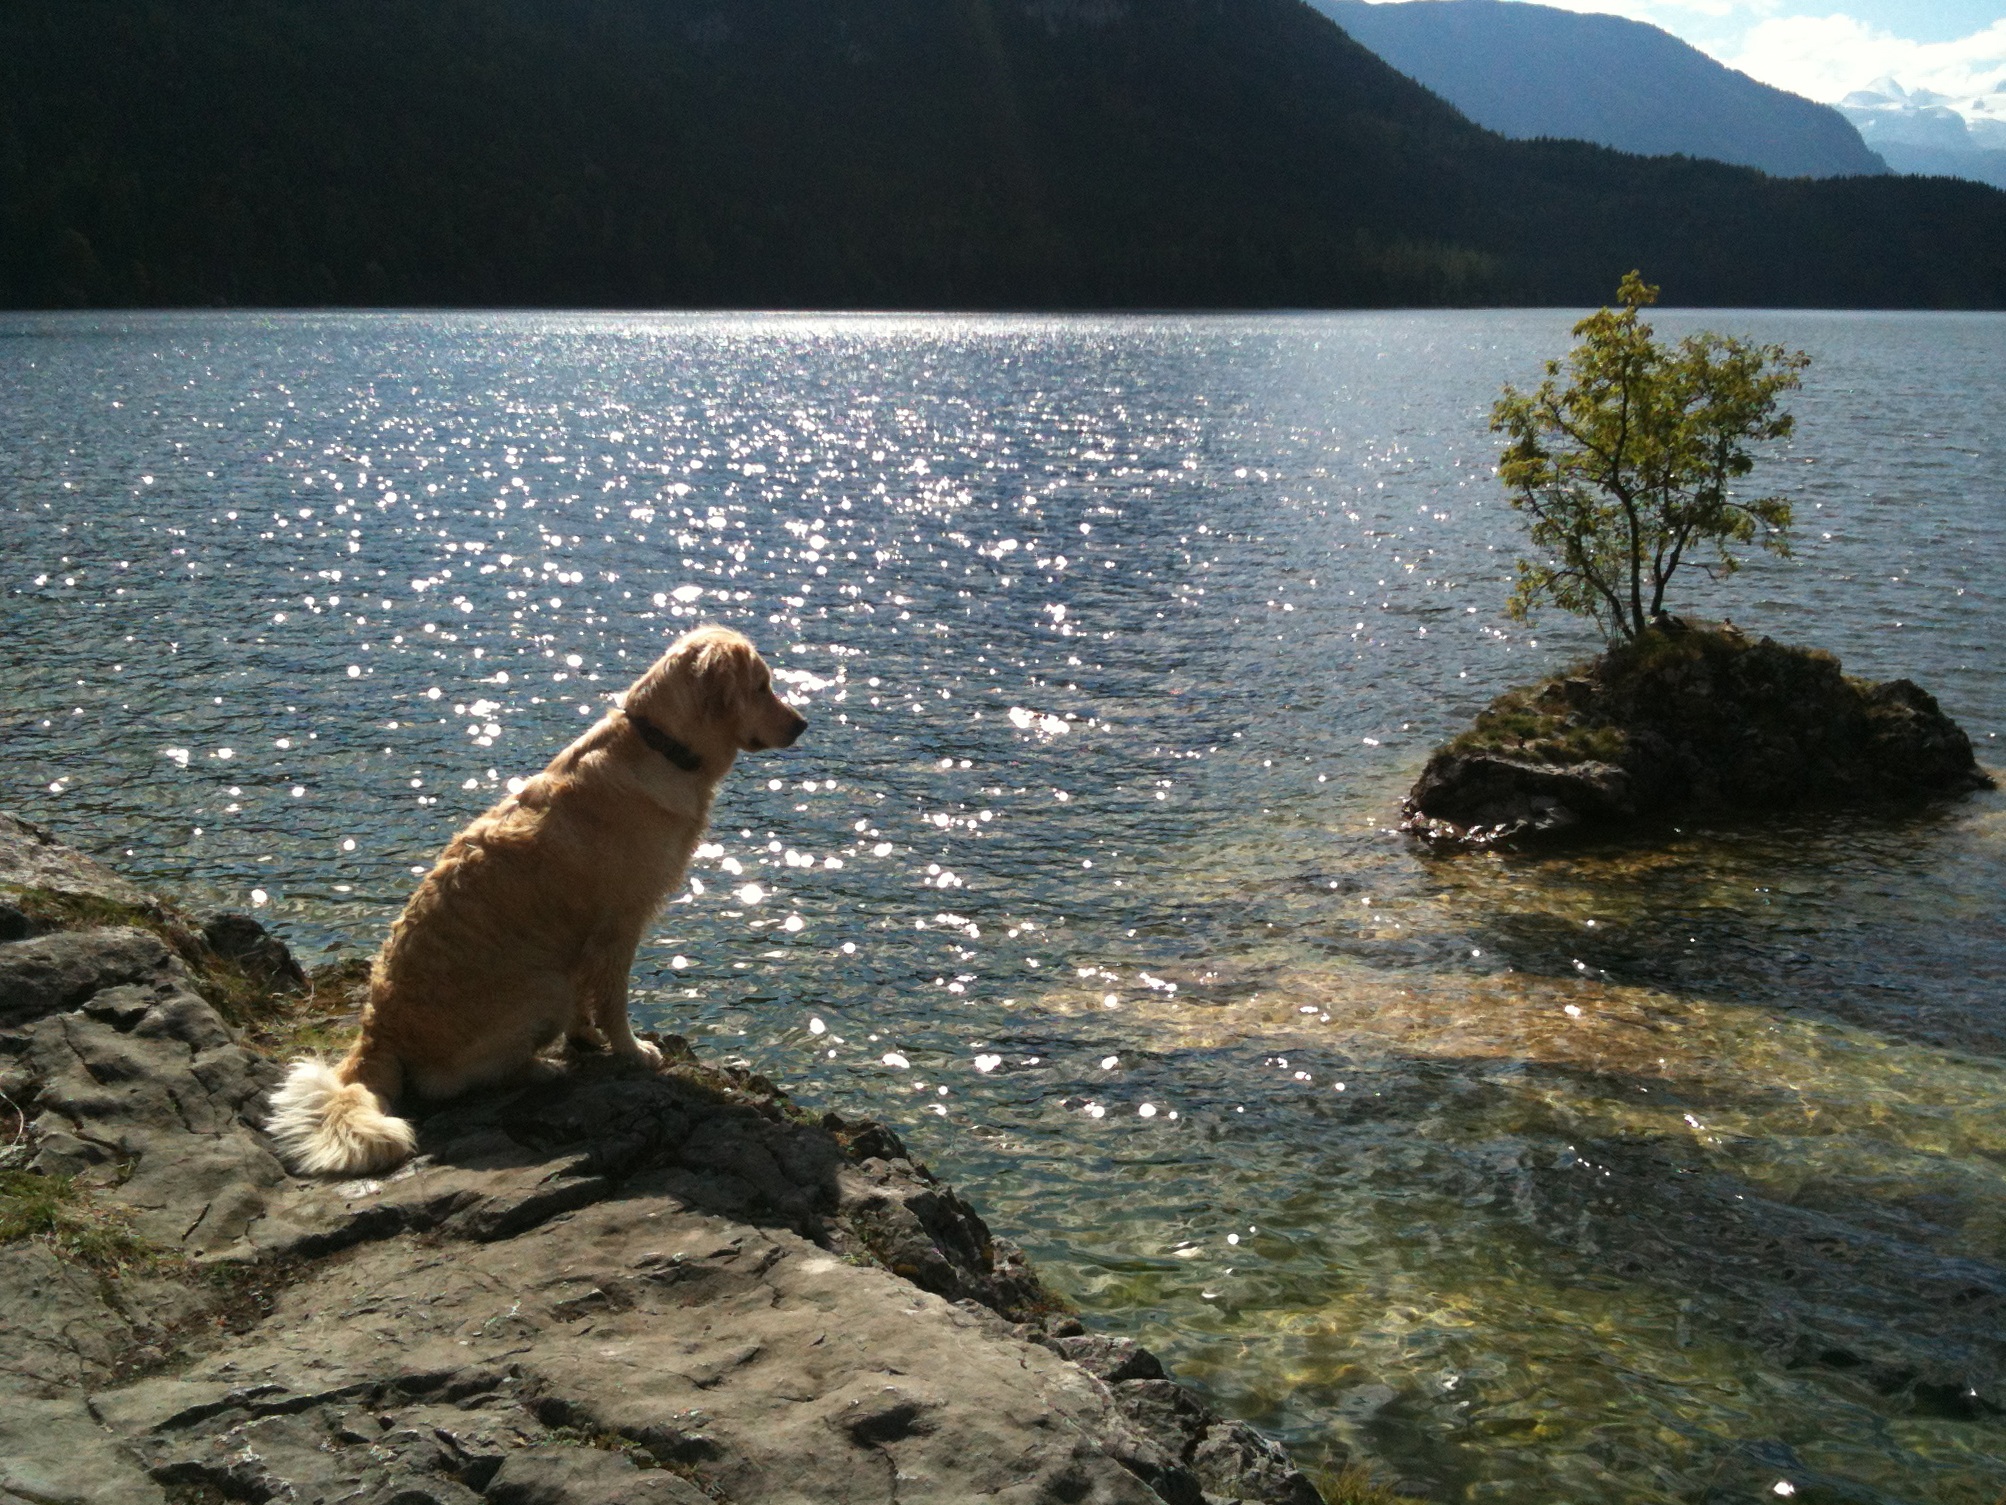
sea, coast, nature, wilderness, lake, dog, animal, wildlife, mammal, fauna, golden retriever